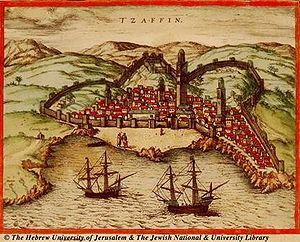
Vue de Safi au 16ème siècle
Safi est une ville dans l'ouest du Maroc sur l'océan Atlantique. Capitale de la province de Safi et de l'ancienne région Doukkala-Abda, Safi a une population de 308 508 habitants.